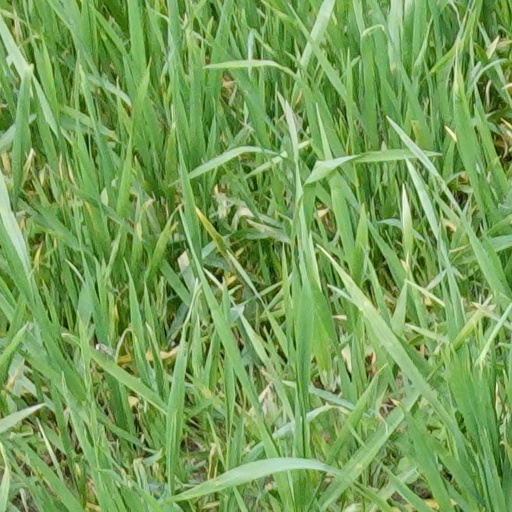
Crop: wheat